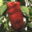
Label: sweet_pepper